19 (number)

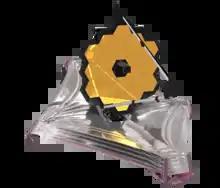

In the Bábí and Baháʼí Faiths, a group of 19 is called a "Váhid", a Unity. The numerical value of this word in the Abjad numeral system is 19.